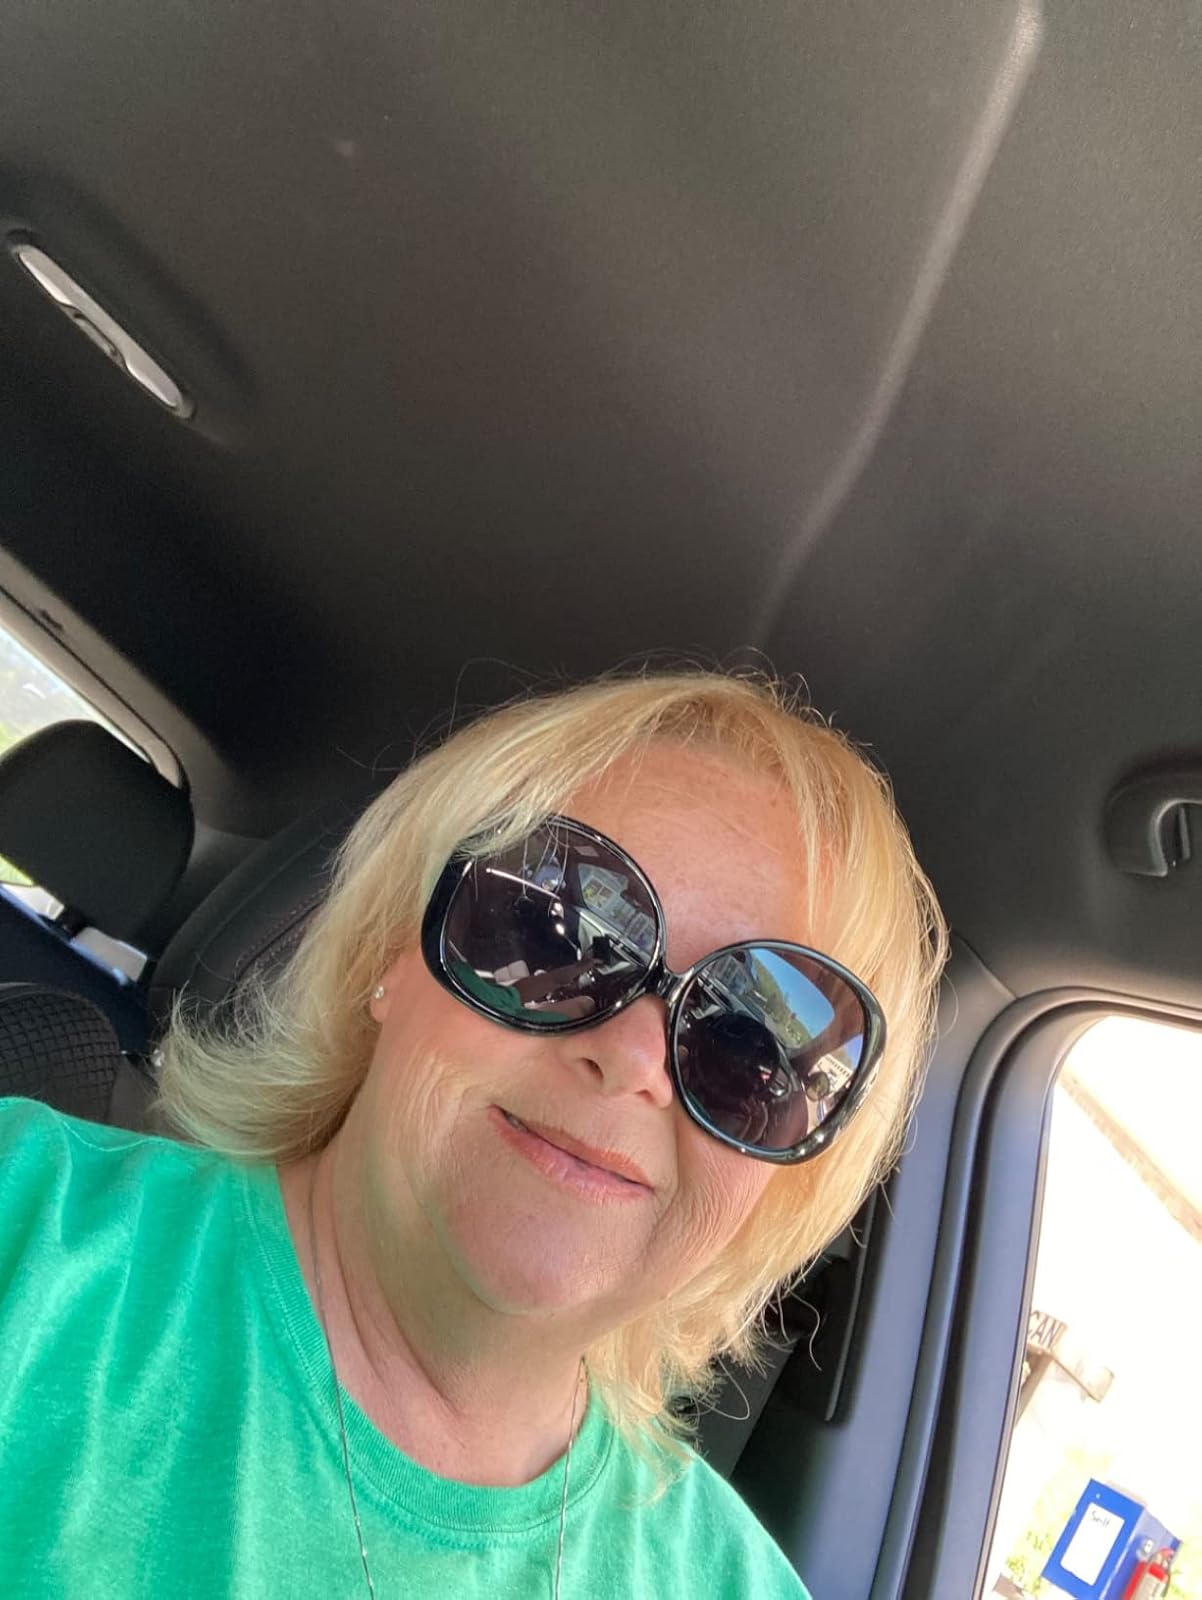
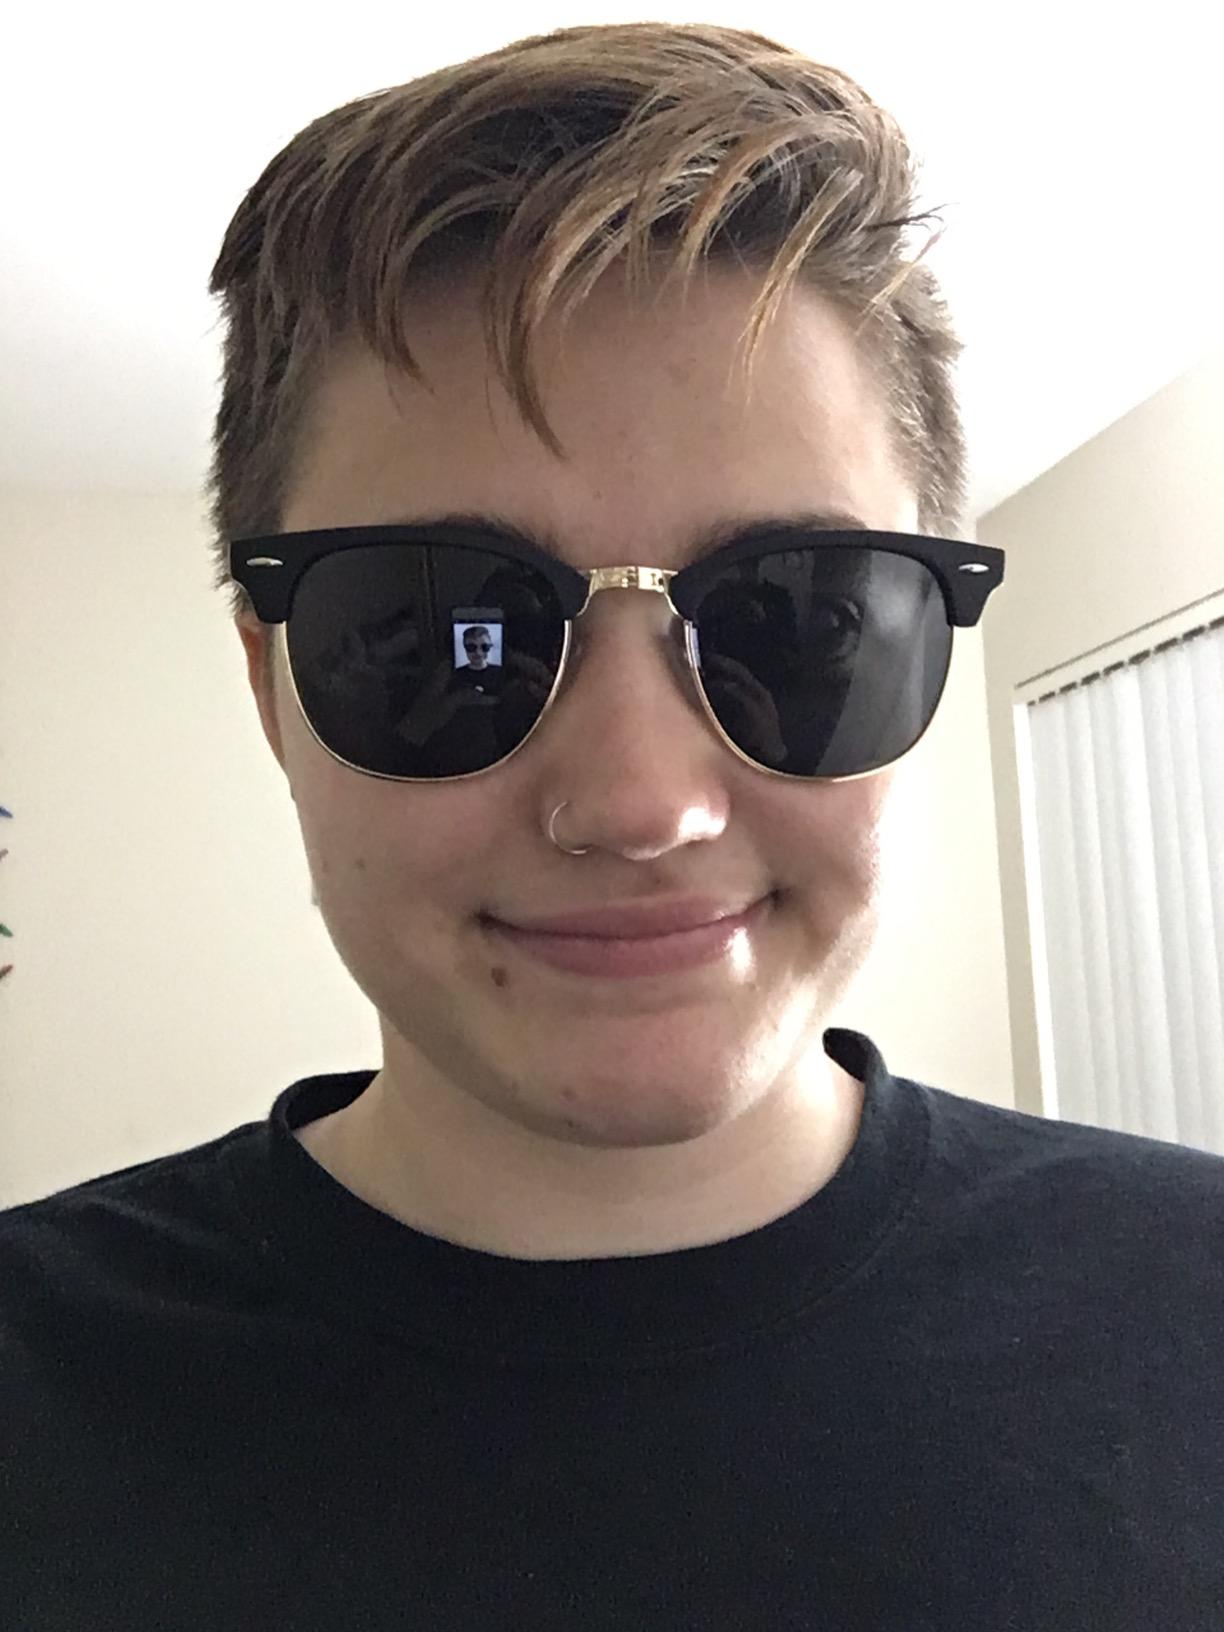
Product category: accessories_sunglasses
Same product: no